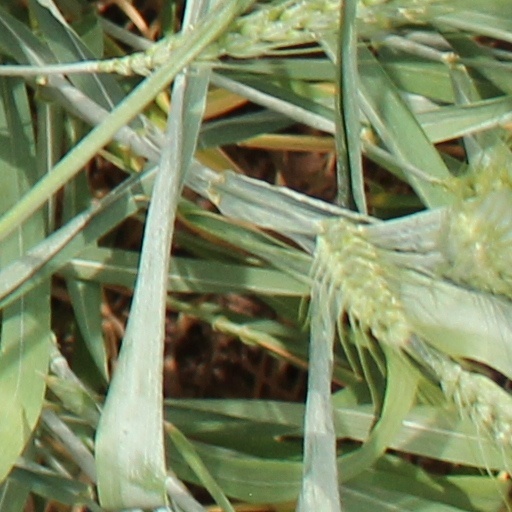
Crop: wheat